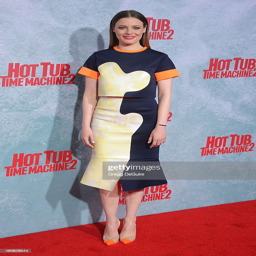
actor arrives at the premiere .